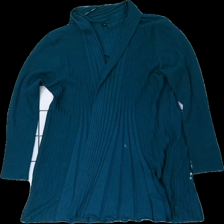
View: front
Type: Cardigan
Category: Ladies
Brand: Free Quent
Colors: Green
Material: 100% viscose
Cut: Regular
Size: L
Season: All
Stains: Major
Damage: fläckar
Damage location: middle right
Damage 2: fläckar
Damage 2 location: middle right
Damage 3 location: middle left
Price range: <50
Recommended usage: Export
Description: grön kofta med fläckar på höger sida och några lösa trådar